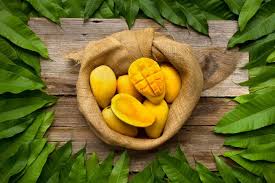
Label: Mango